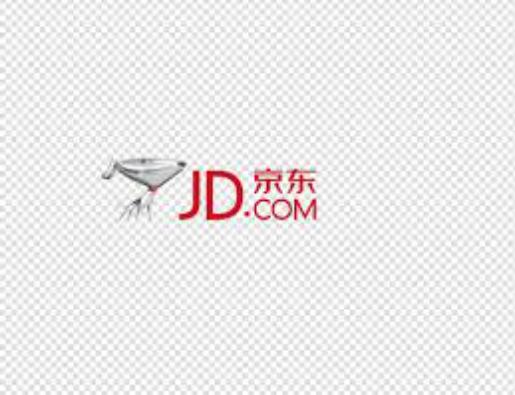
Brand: jd
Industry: Others